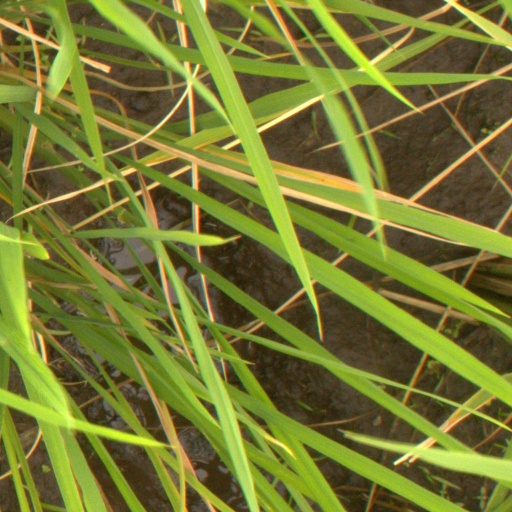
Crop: rice